Edward Capehart O'Kelley

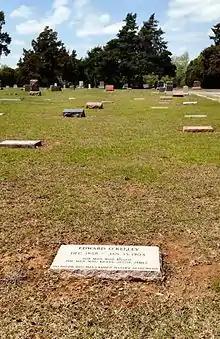
Edward O'Kelley's gravestone

On January 13, 1904, O'Kelley was arrested by a police officer named Bunker. O'Kelley was released and went to his hotel, where he commented to others that the police had better not try to arrest him again. That evening, Officer Burnett, who had arrested O'Kelley the previous month, was walking his beat on the south side of First Street, in front of the McCord & Collins building. Burnett encountered O'Kelley and greeted him politely. In reply, O'Kelley struck at the lawman and drew a revolver. As O'Kelley struck at the officer again, Burnett grabbed the gun with his left hand.